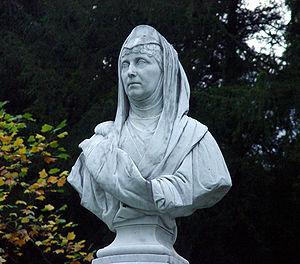
Augusta de Saxe-Weimar-Eisenach, née le 30 septembre 1811 à Weimar et décédée le 7 janvier 1890 à Berlin, naquit duchesse de Saxe-Weimar-Eisenach puis, par mariage, devint princesse puis reine consort de Prusse, puis impératrice allemande.